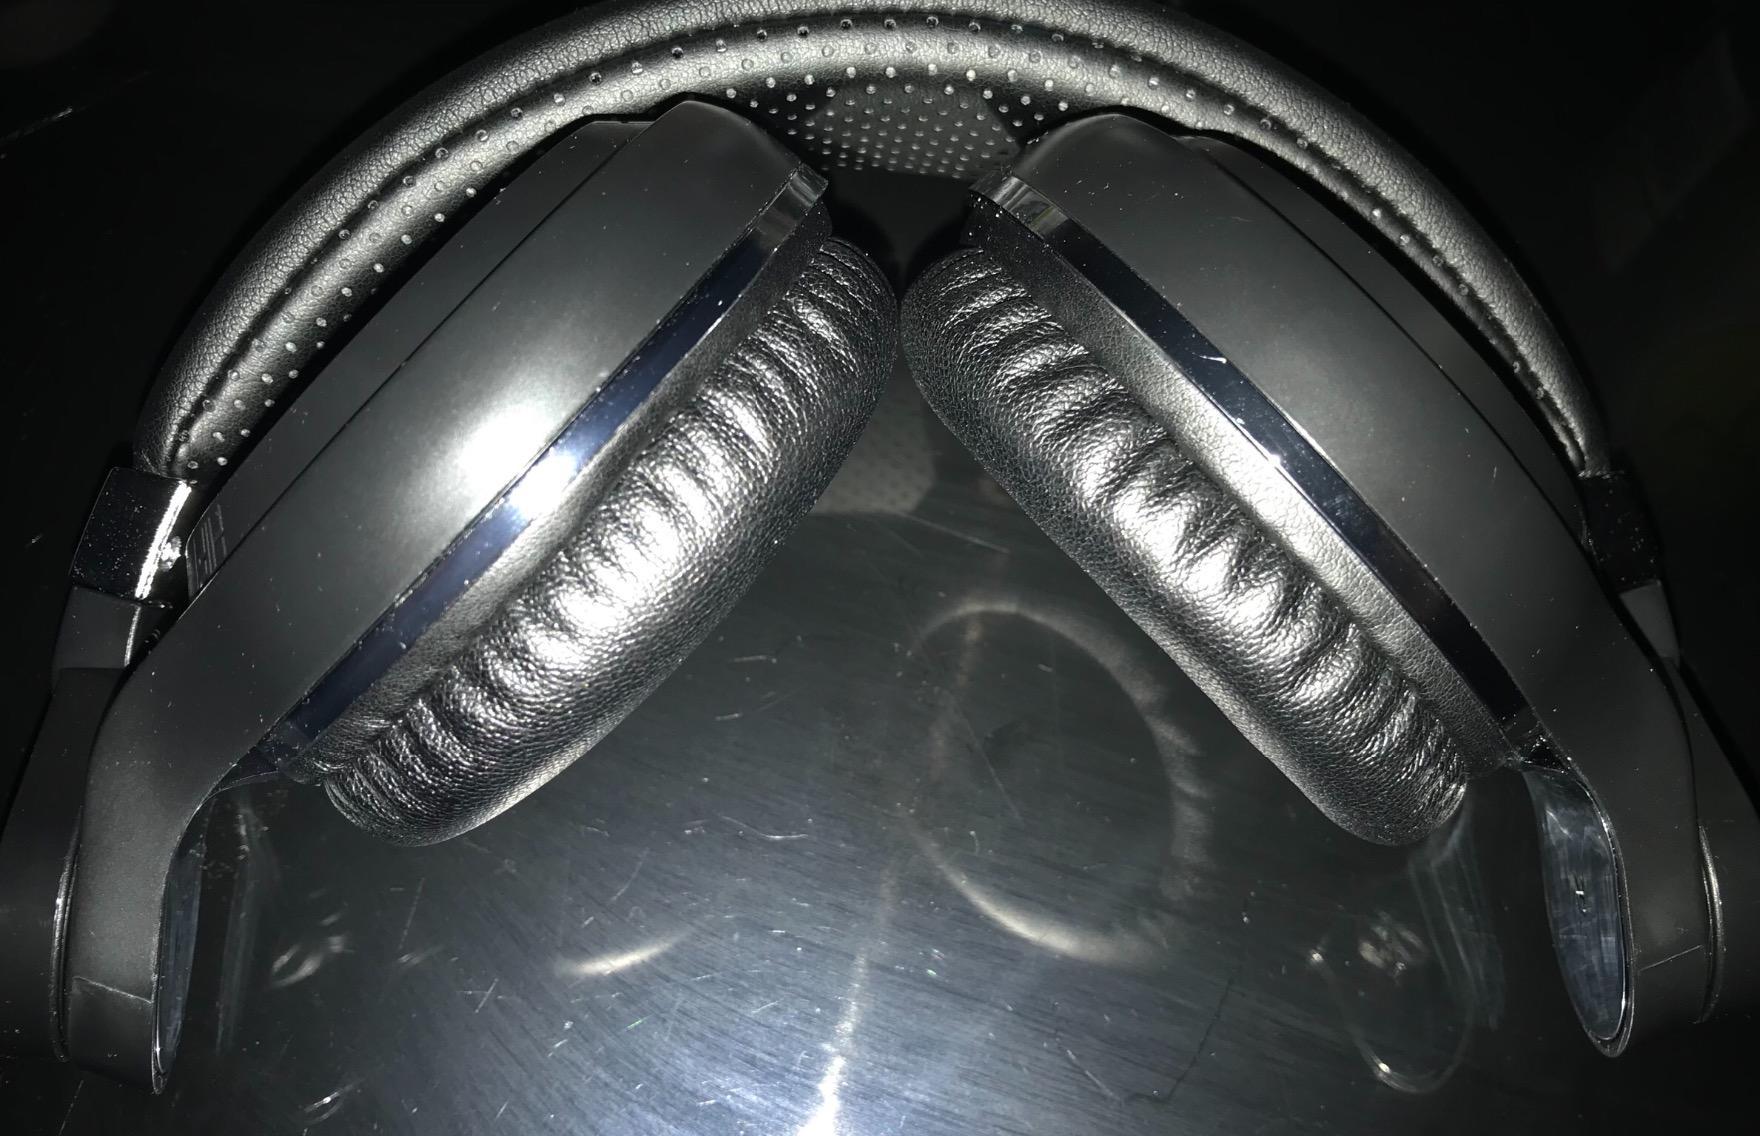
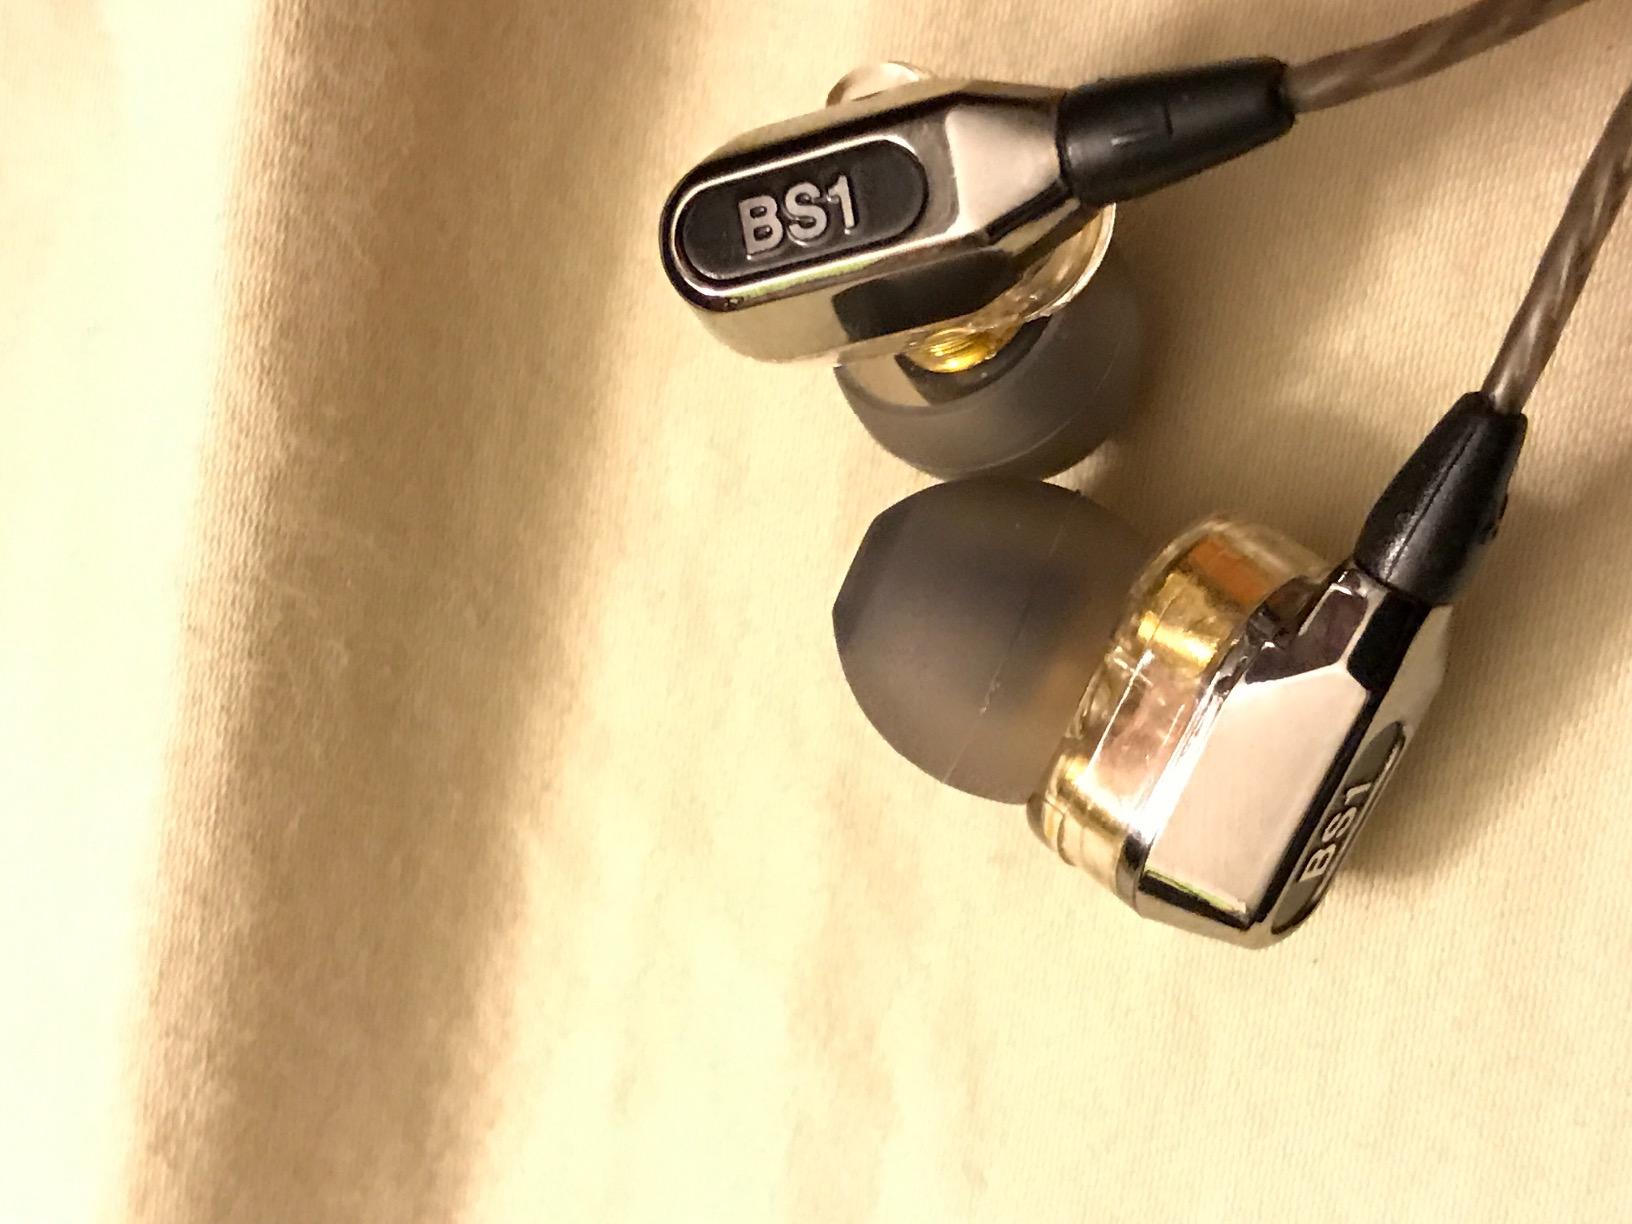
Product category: headphones
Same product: no